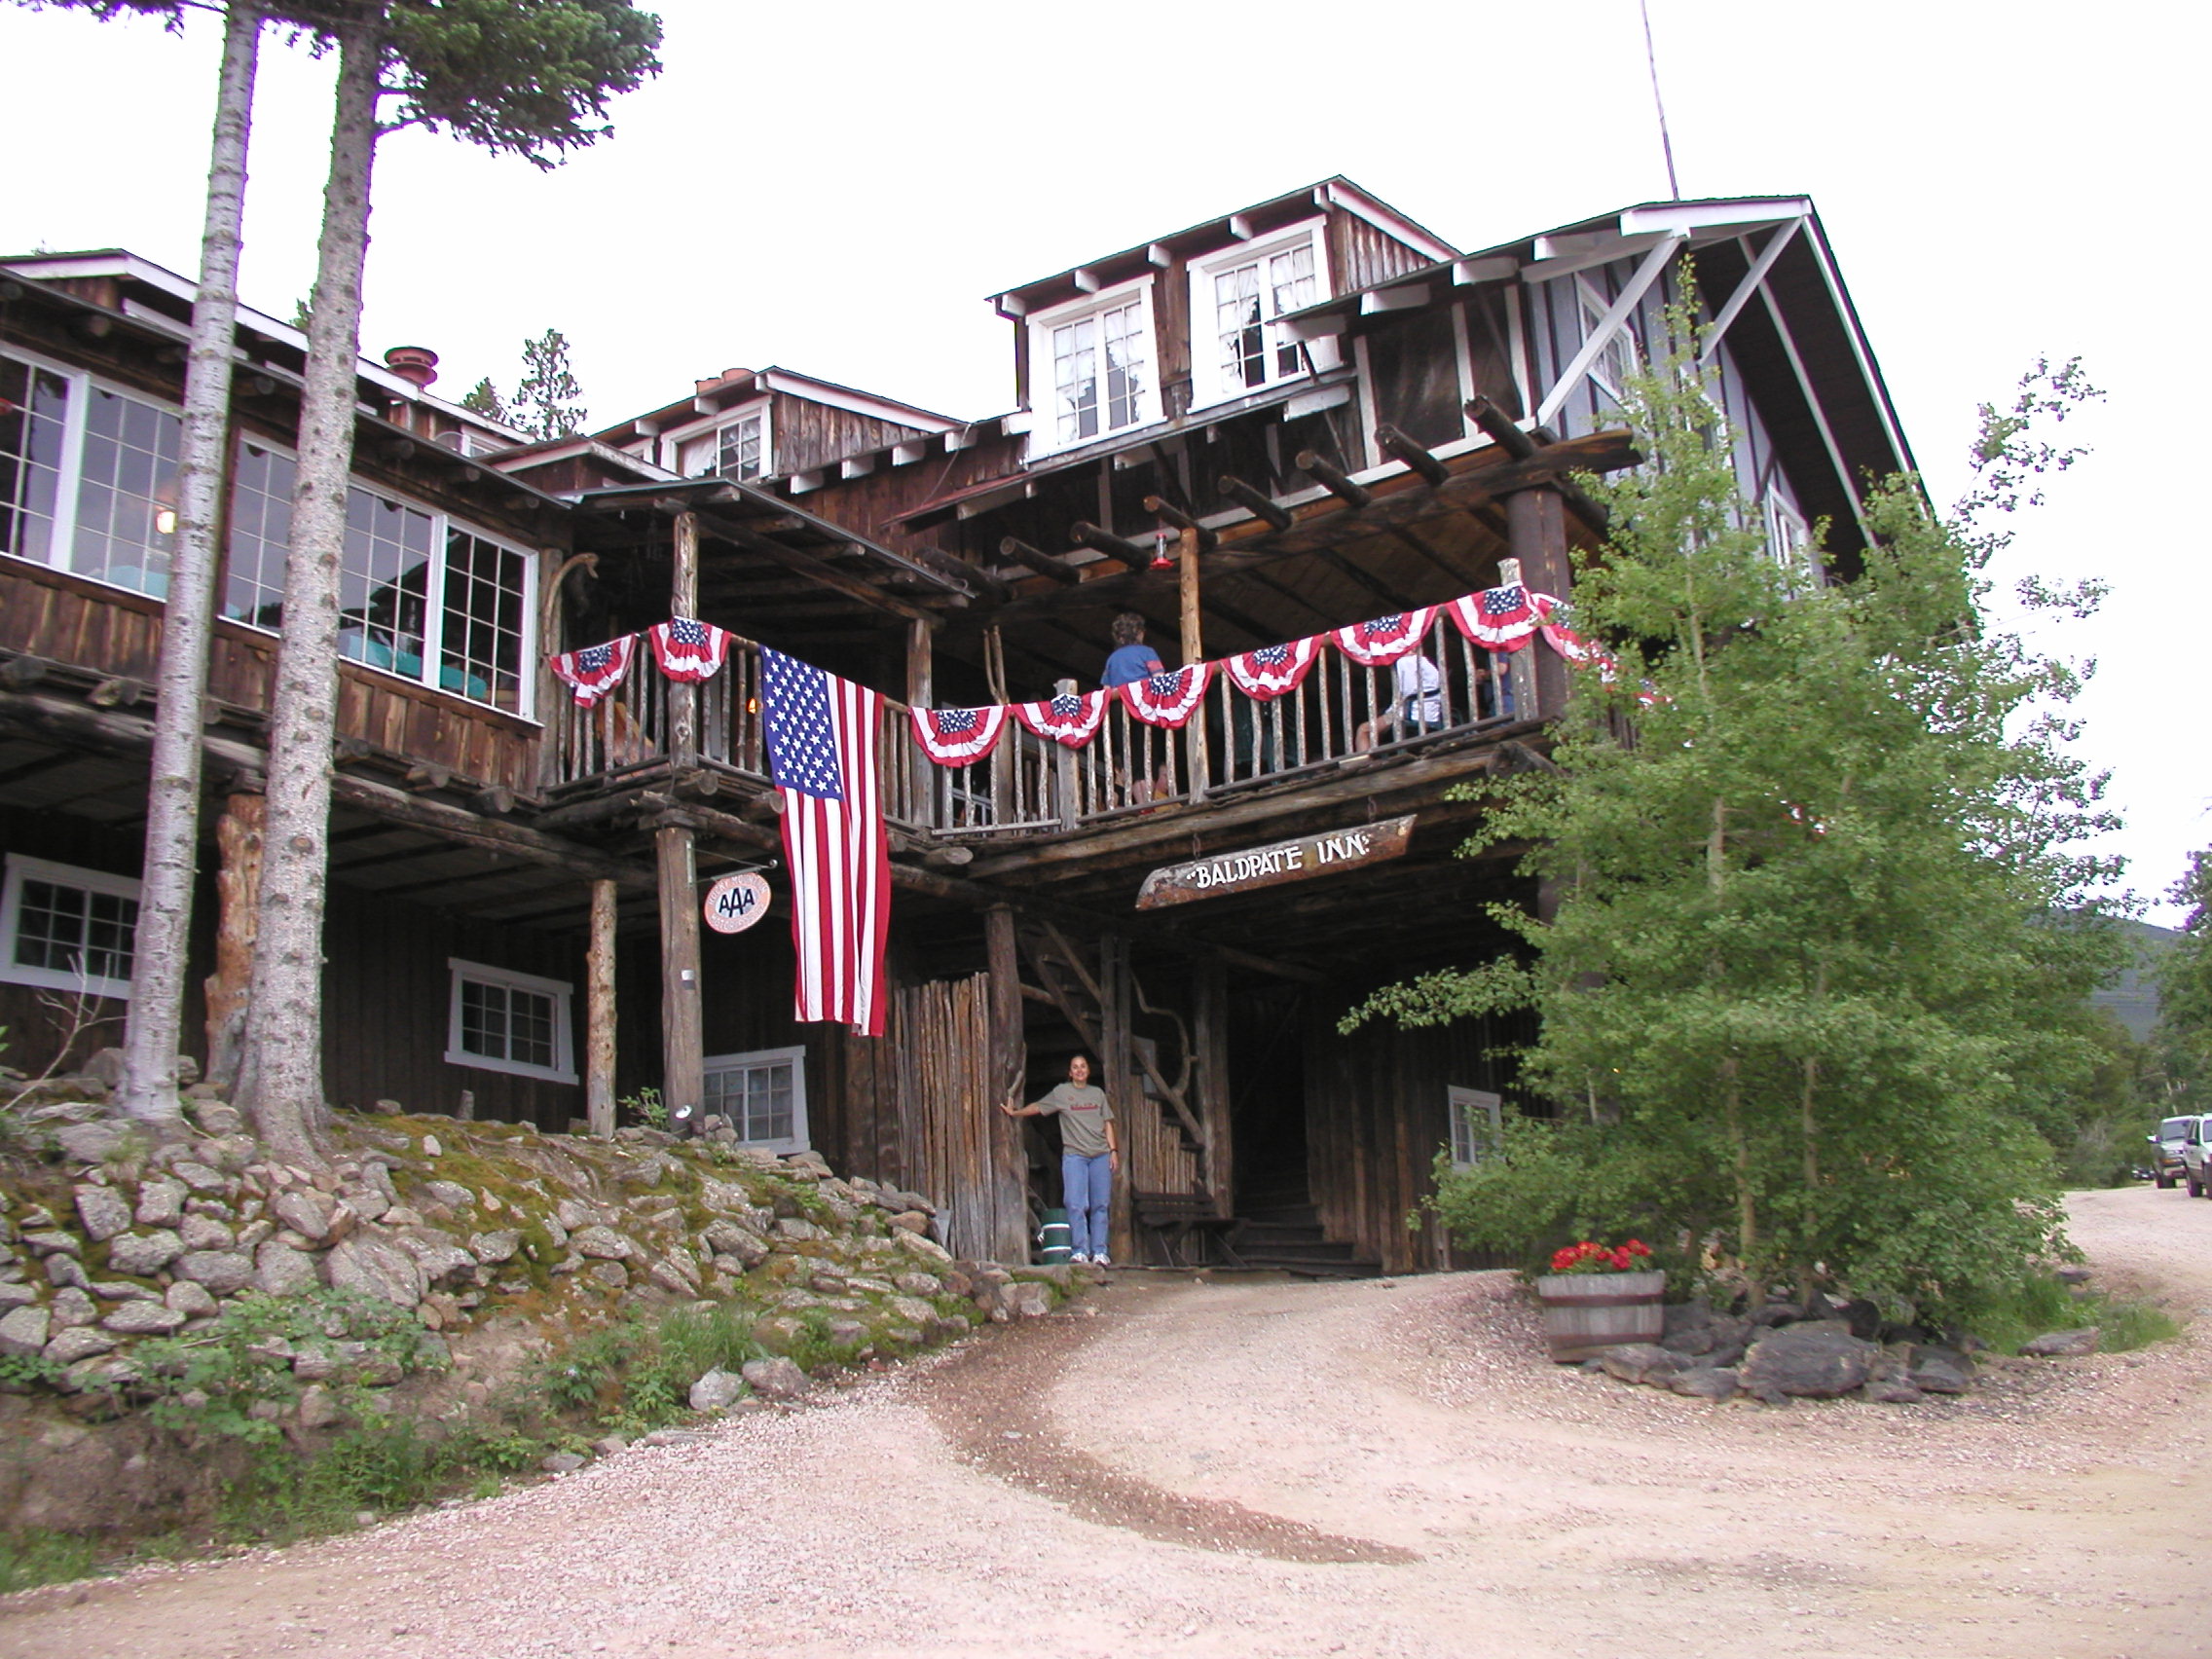
town, village, colorado, resort, neighbourhood, residential area, human settlement